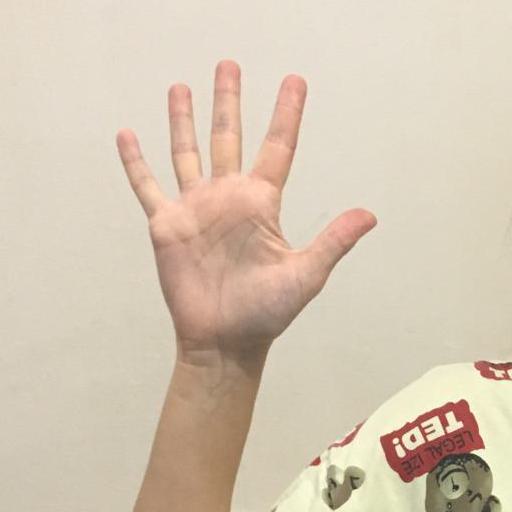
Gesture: palm